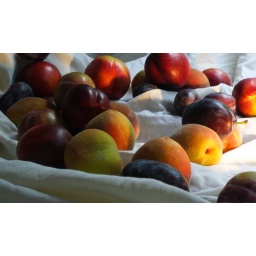
New Jersey peaches, nectarines, yellow plums, Italian plums. Purchased at the farmers market in Red Bank, NJ.